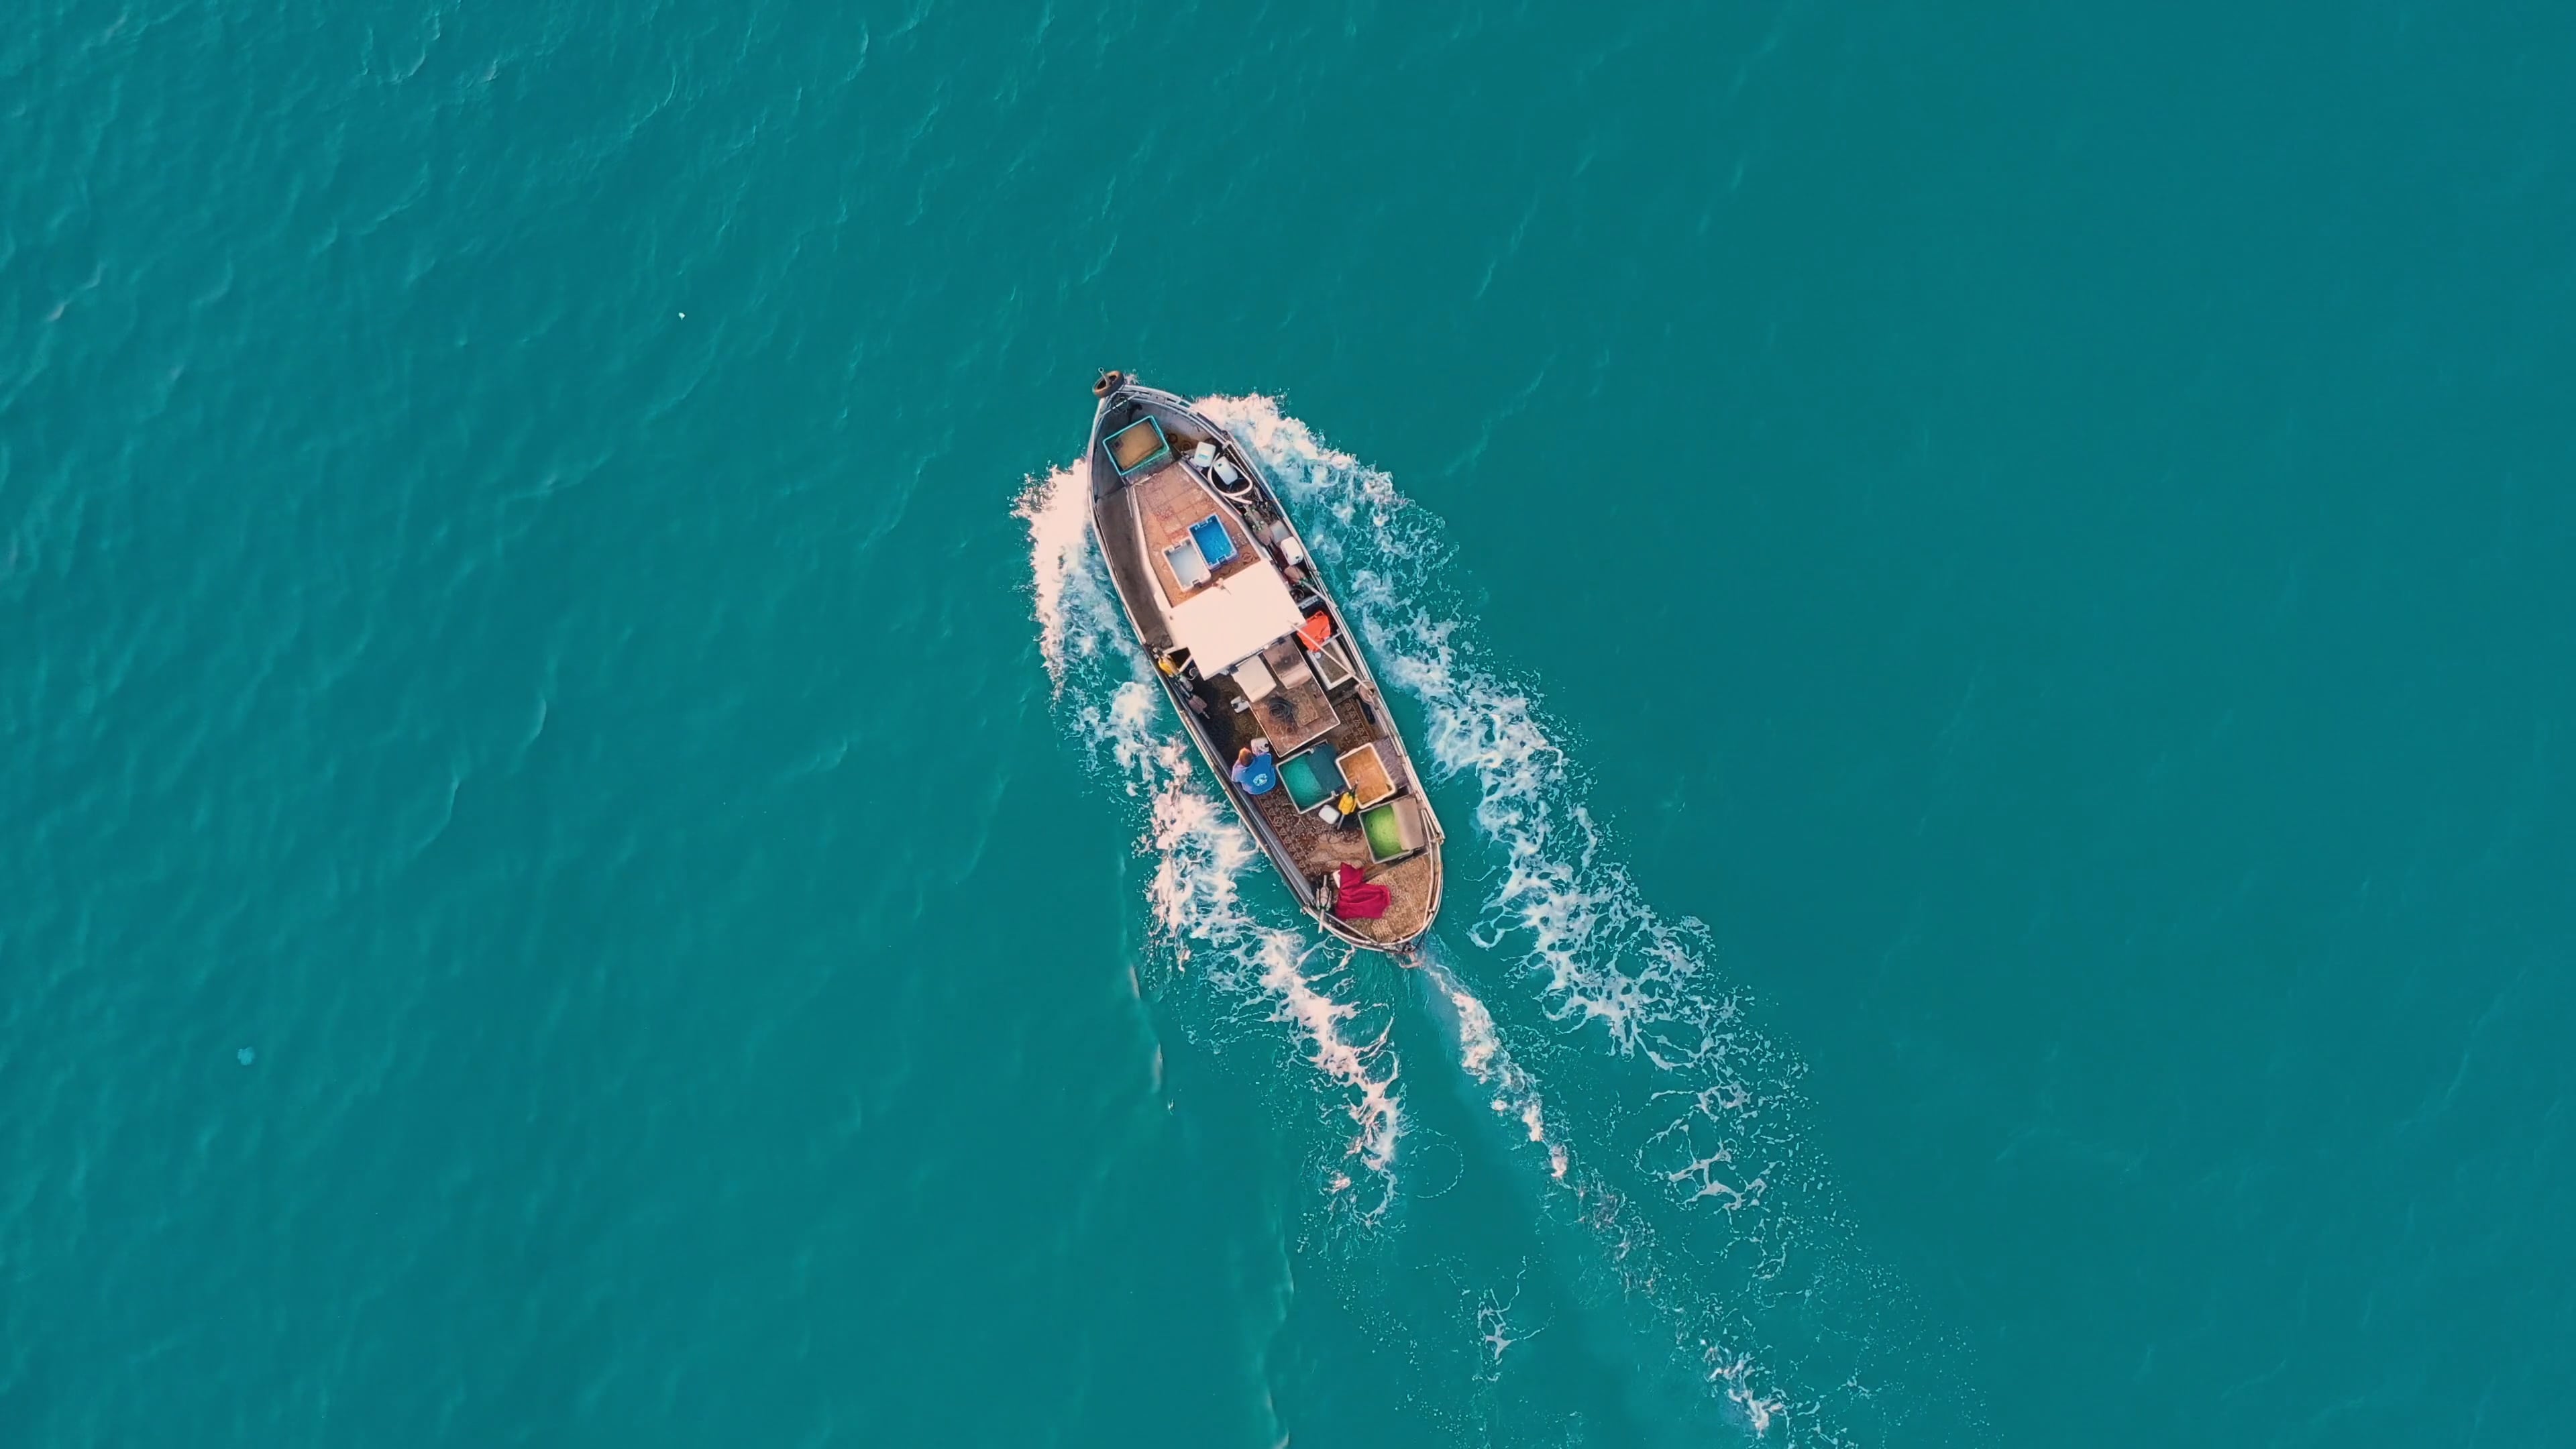
Vehicle type: Ships